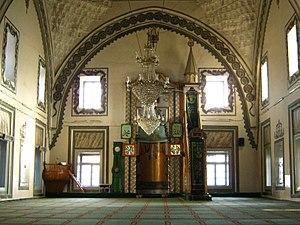
Le vieux bazar de Skopje est le plus grand bazar des Balkans en dehors d'Istanbul. Il se trouve au nord du centre-ville de Skopje, capitale de la Macédoine du Nord, à proximité du Vardar. Le bazar est le seul quartier ancien de la ville à avoir largement survécu au tremblement de terre de 1963.
Le tourisme en Macédoine du Nord est encore faible bien qu'en développement. La Macédoine du Nord possède de nombreuses richesses naturelles et culturelles et lance régulièrement des campagnes de promotion. De 1997 à 2008, le chiffre d'affaires des hôtels et des restaurants a augmenté en moyenne de 4,64 % par an. Le nombre de visiteurs étrangers augmente lui aussi constamment, par exemple de 14,6 % en 2011. Cette année-là, le pays a accueilli presque 262 000 touristes étrangers, surtout venus des pays voisins comme la Grèce, la Serbie et l'Albanie, mais aussi des pays d'Europe occidentale et des États-Unis.
La mosquée Isa Bey est une mosquée ottomane située dans la ville de Skopje, en Macédoine du Nord. Elle se trouve en bordure du vieux bazar, au nord de la mosquée du Sultan Murat.